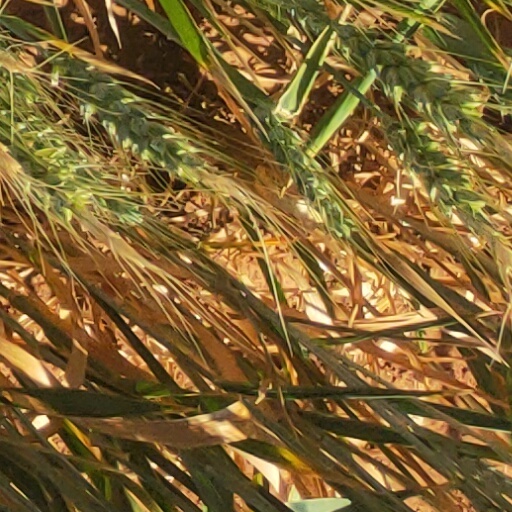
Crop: wheat